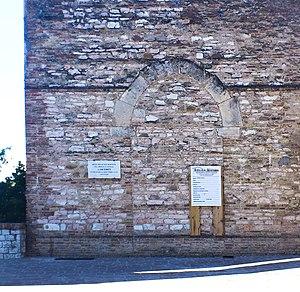
Les vestiges de la porte de la ""rocca"" ont été incorporés au mur d'un édifice à proximité de son ancien emplacement."
San Donato di Fabriano est une frazione de la commune de Fabriano, région des Marches, en Italie centrale.